Georgiana Spencer, Countess Spencer

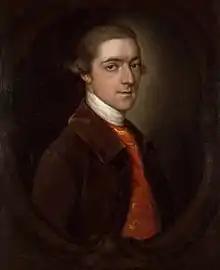
The Earl Spencer by Thomas Gainsborough

The marriage was made public five days later, and the couple was presented at court during the following year. Their early years together were happy, and their eldest child, Georgiana, was born in 1757 at Althorp. Georgiana preferred her firstborn, "Dear little Gee", to her younger children, George (born 1758) and Henrietta (born 1761). The Spencers owned many lavish estates, but preferred to reside at Althorp. In 1764, the family moved to their newly built London residence, Spencer House. Intended to be worthy of Spencer's large collection of antiquities, the lavish residence took seven years and £50,000 to build.